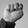
ASL letter: N